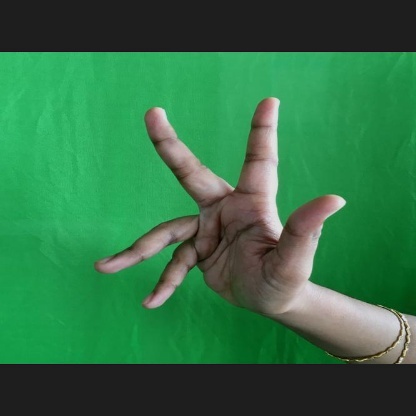
Mudra: Alapadmam